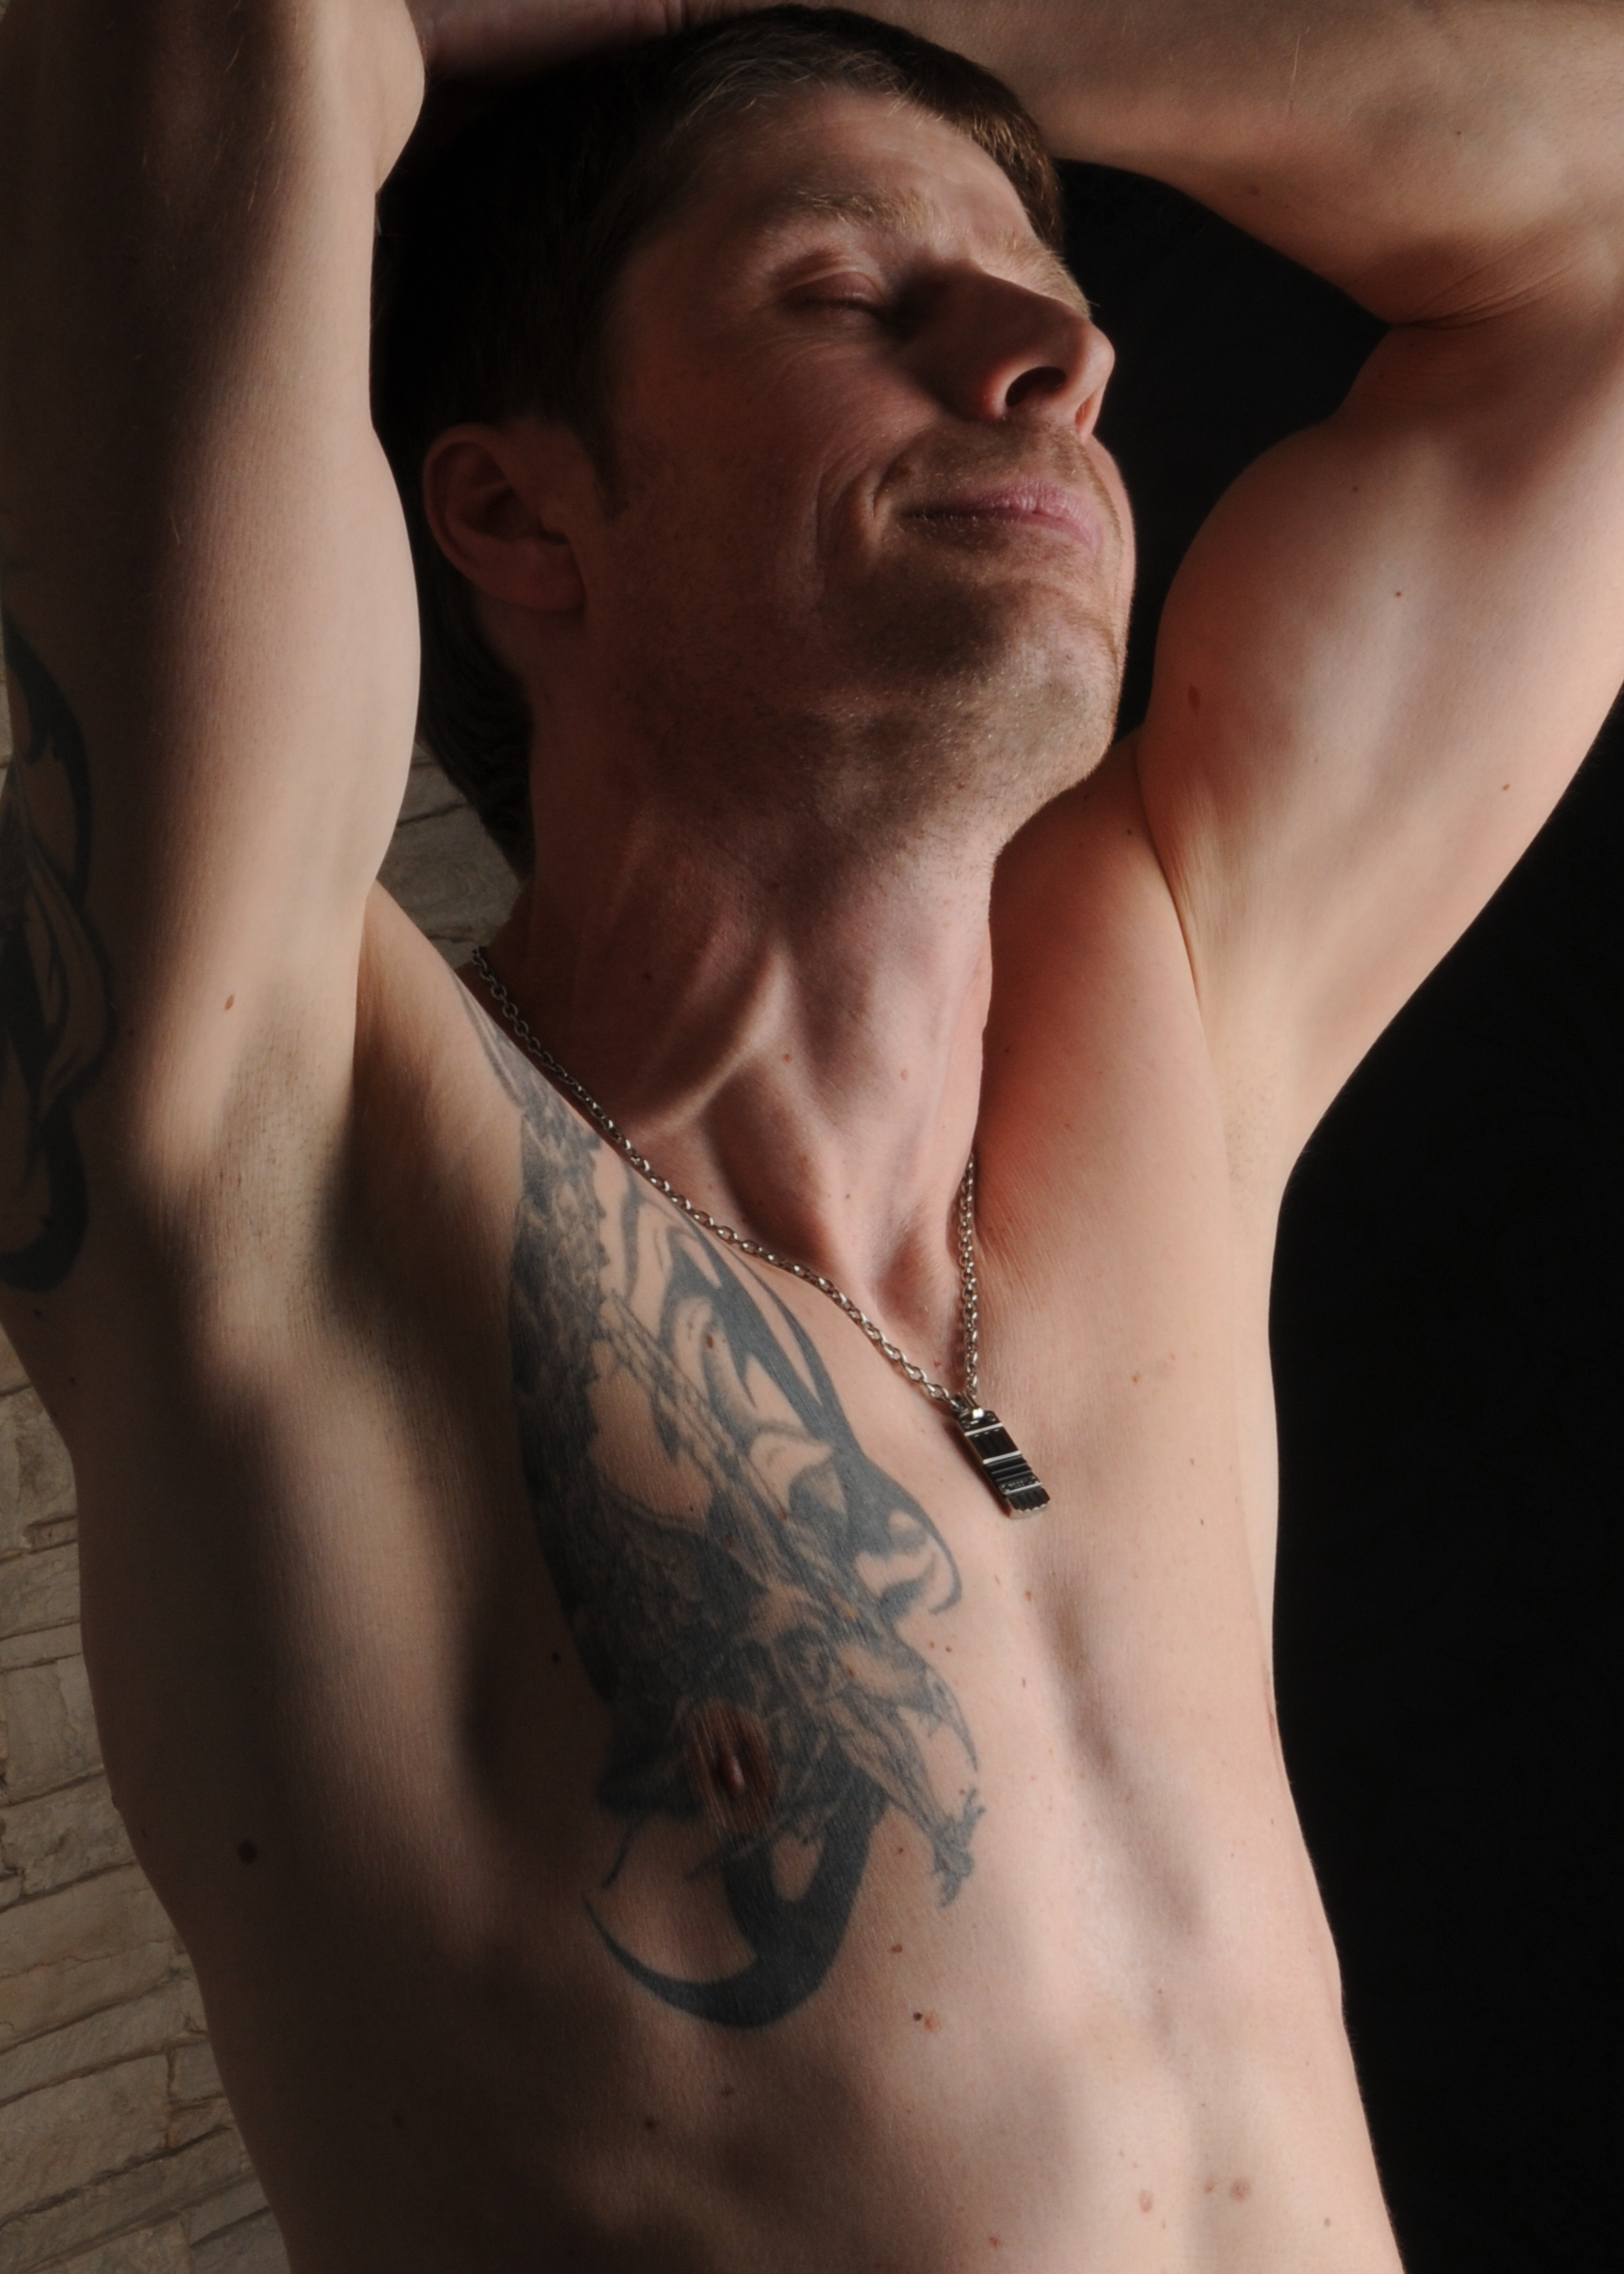
man, tattooed, muscular, topless, muscles, tattoos, body, sexy, portrait, barechestedness, tattoo, shoulder, male, chest, muscle, neck, arm, facial hair, joint, trunk, flesh